Adventurer's Fate

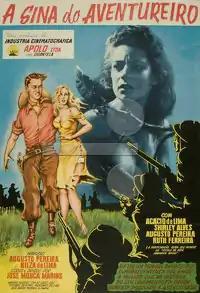
Theatrical release poster

Adventurer's Fate is a 1958 Brazilian western film written, directed by, and starring José Mojica Marins. Marins is also known by his alter ego Zé do Caixão (in English, Coffin Joe).